Lois Moran

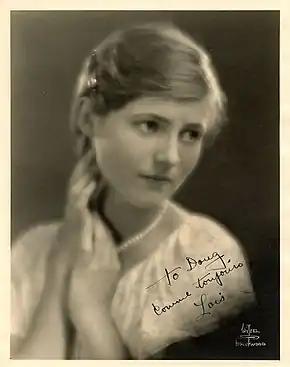
Moran in the 1920s

Moran's film career began when she made her first film in Paris at age 14. She is probably best known for her role as Laurel Dallas, daughter of the title character, in the 1925 film "Stella Dallas", which was her Hollywood film debut.